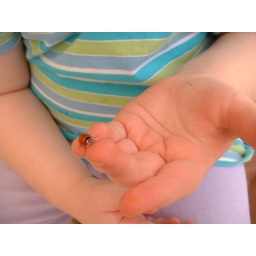
My daughter found this little treasure in her sand box this morning.